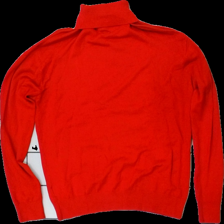
View: back
Type: Top
Category: Ladies
Brand: Not in the list
Brand text on label: pahladium
Colors: Red
Material: 78% viscose 22% nylone
Cut: Regular, Turtle neck
Size: M
Season: All
Damage location: middle right
Damage 2 location: bottom center
Damage 3 location: top center
Price range: 50-100
Recommended usage: Reuse
Description: röd långärmad tröja med hög krage